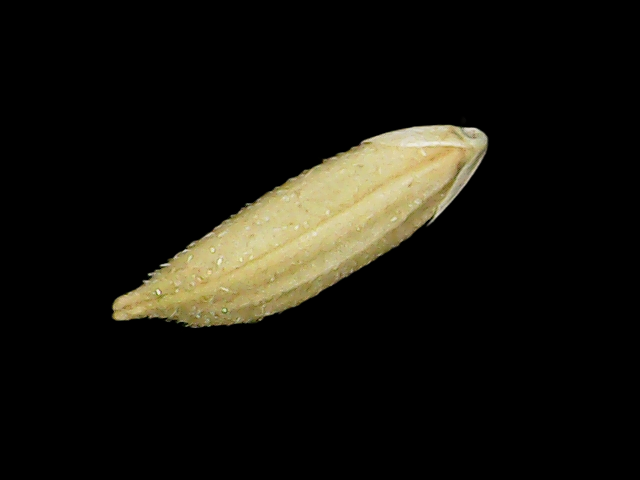
Rice variety: Binadhan12